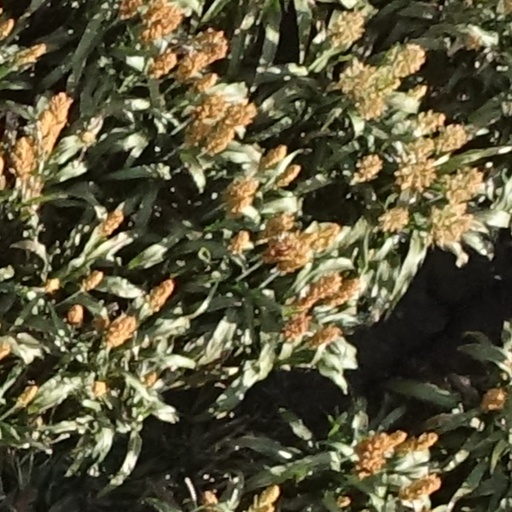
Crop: sorghum